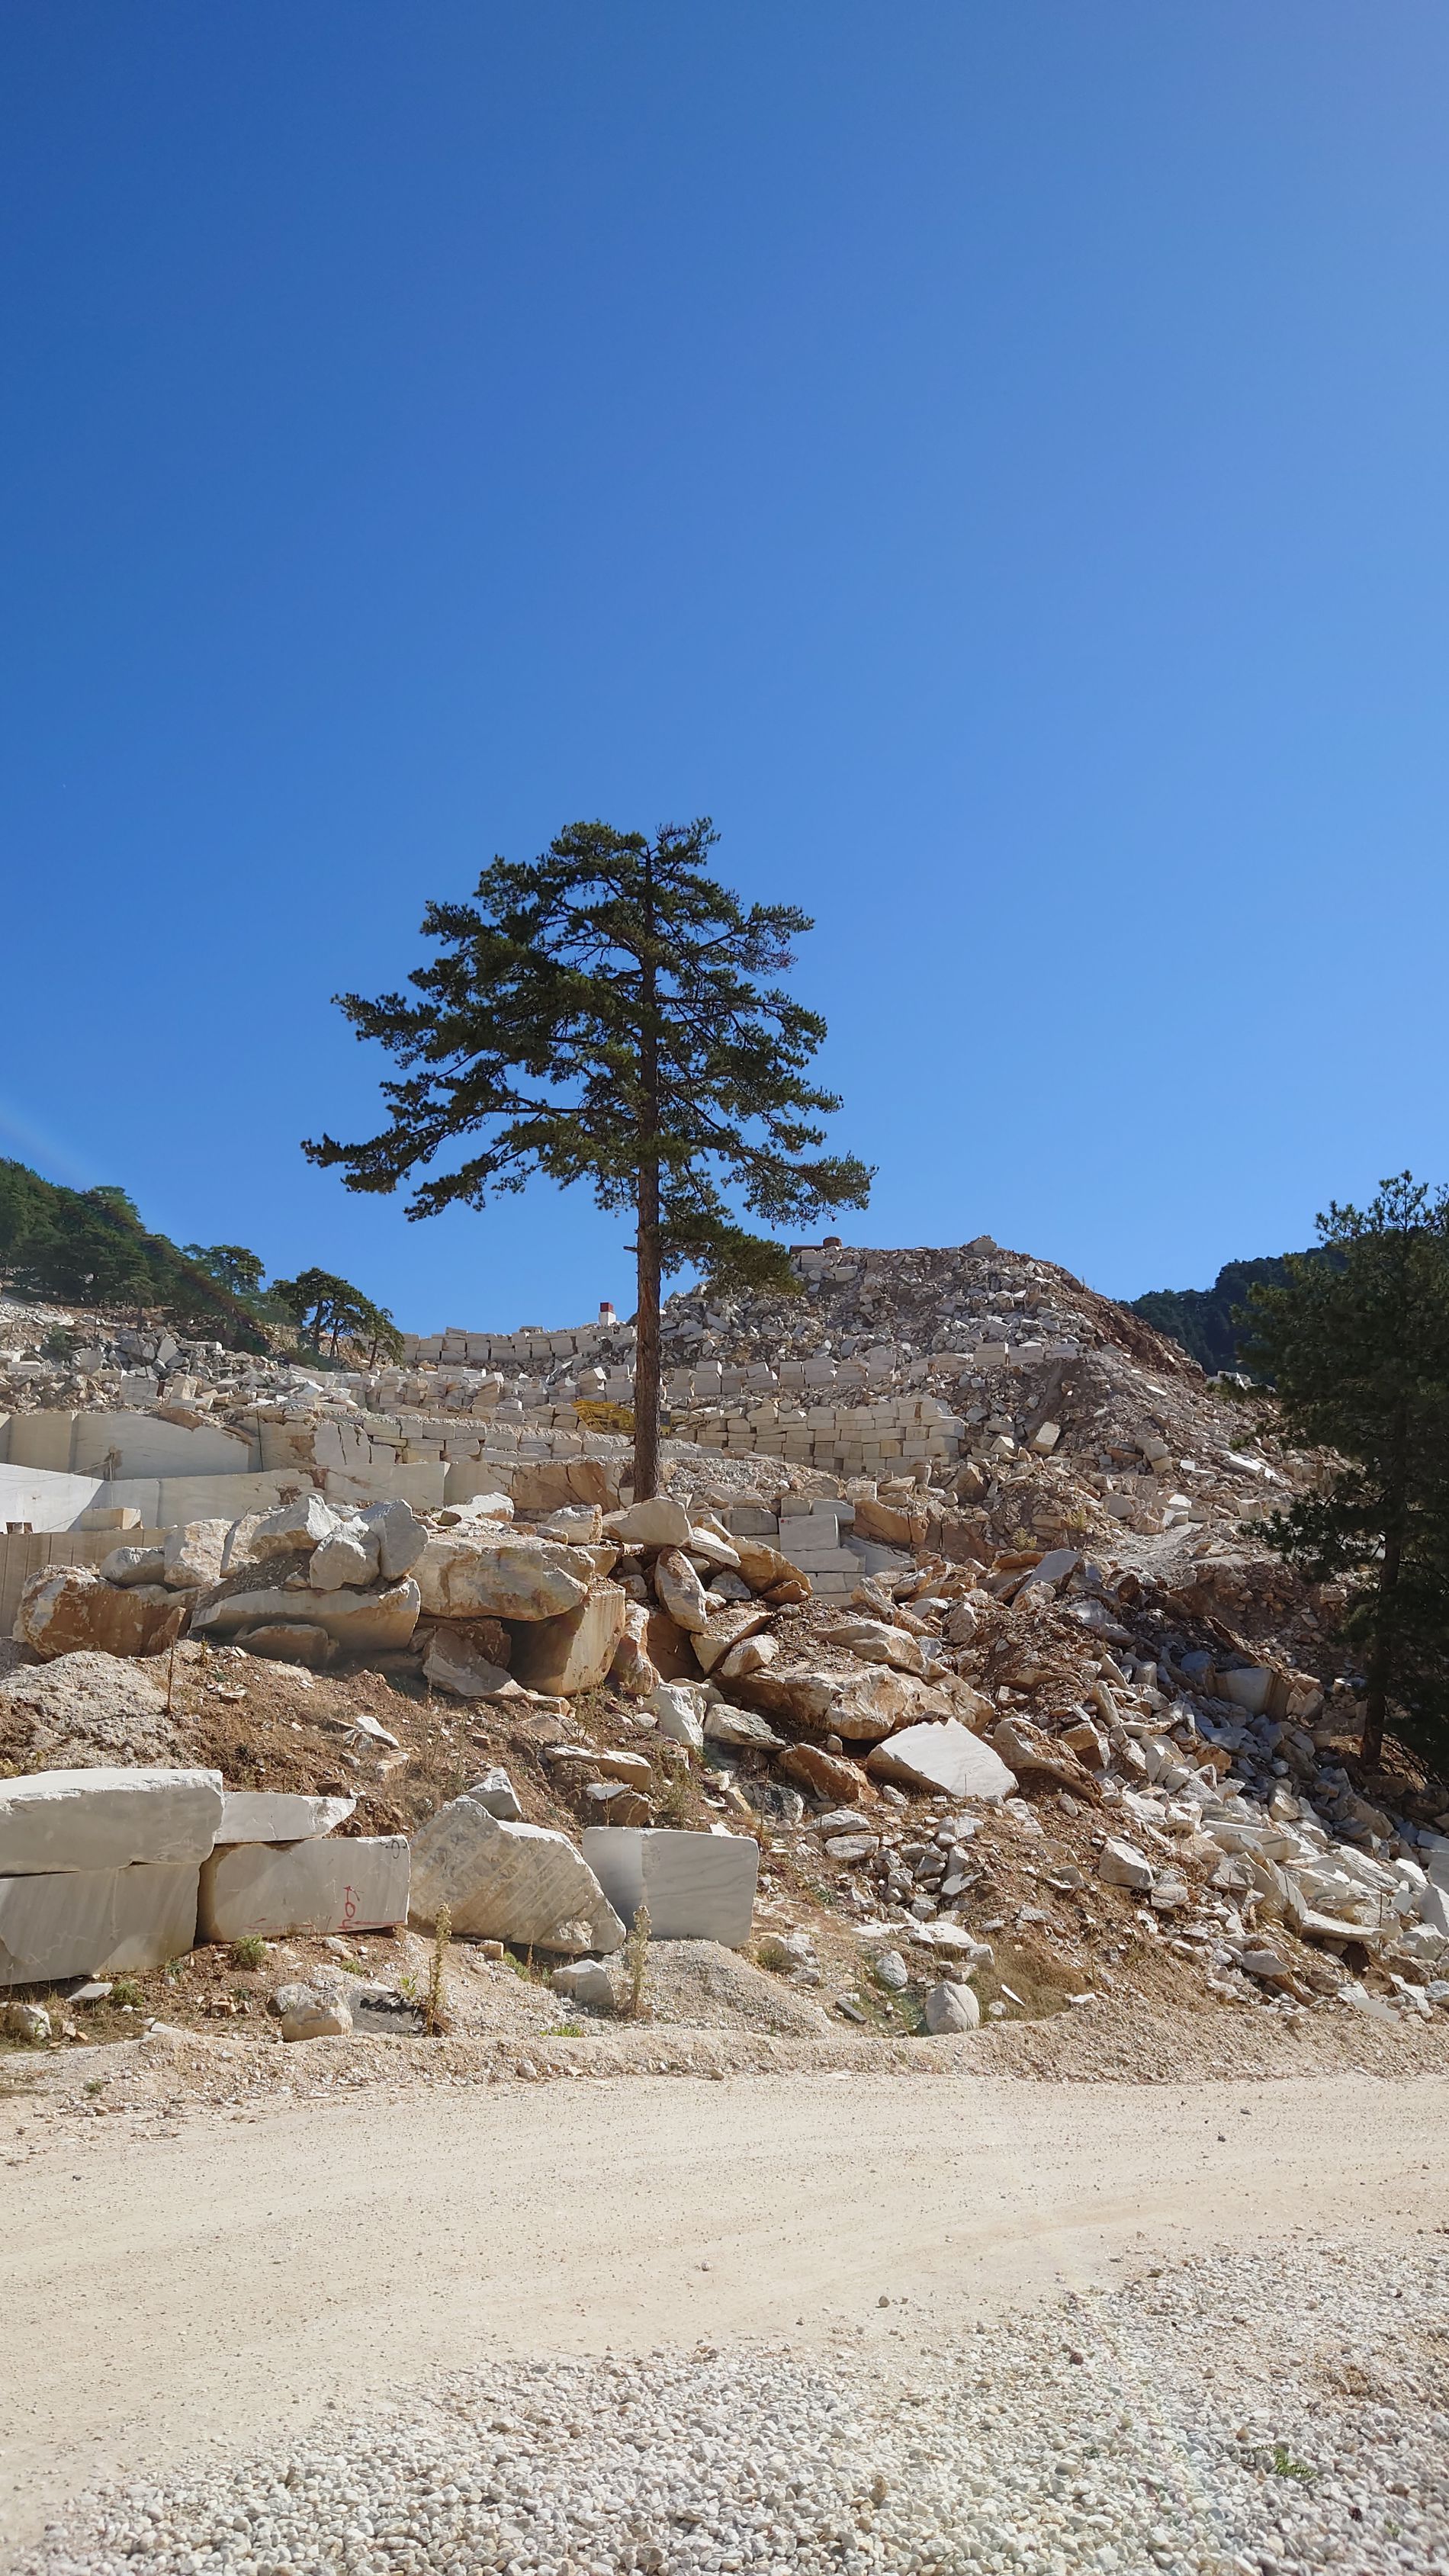
Trees in stones
This image shows a tall tree standing in the middle of a rocky stone quarry. Large white stone blocks and loose rocks are scattered across the slope, with a clear blue sky overhead.
The image is captured using a wide-angle lens from a low to mid-level angle, facing slightly upward to emphasize the height of the tree against the expansive blue sky. The camera is positioned at ground level on a dirt path, framing the central tree as the focal point. The rocky quarry terrain, with large scattered stone blocks, leads the eye up the slope, adding depth and contrast to the natural
Labels: Rock, Nature, Outdoors, Wilderness, Plant, Tree, Rubble, Soil, Scenery, Vegetation, Road, Landscape, Path, Ground, Architecture, Building, Shelter, Gravel, Fir, Grove, Land, Woodland, Conifer, Slope, Sky, Mountain, Mountain Range, Peak, Tree Trunk, Limestone, Rocks, Sky.
Camera: Sony XQ-AS52
Aperture: F1.7
Exposure: 1/4000 sec
ISO: 64
Focal length: 5.1 mm